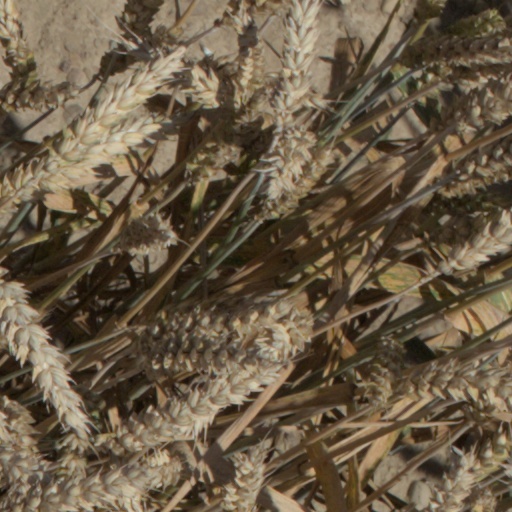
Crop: wheat